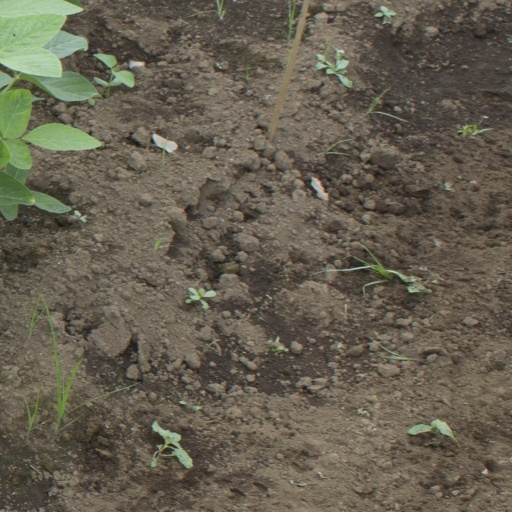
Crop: soybean